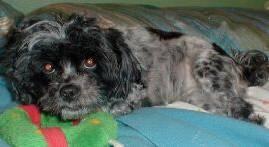
dog